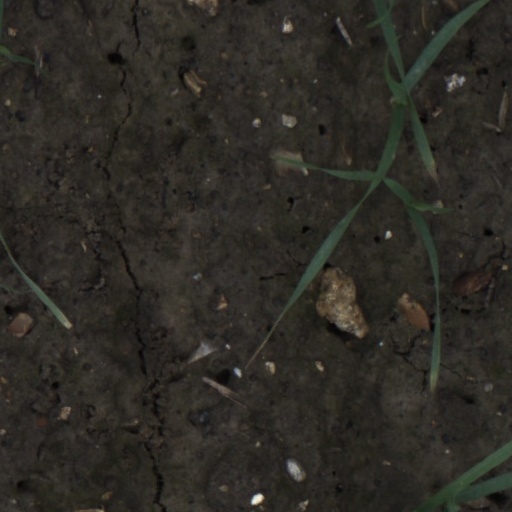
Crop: wheat